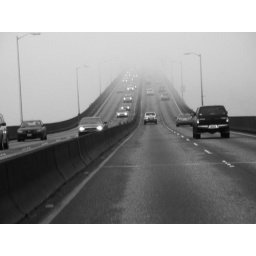
driving into the fog on the 520 bridge over lake washington.